Copenhagen Fire of 1728

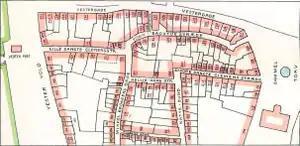
Map of Vester Kvarter where the fire started with the lot numbers from the cadastre of 1699. The numbers of the burned lots are underlined in red.

Later that evening, the fire reached Sankt Peders Stræde, where the Valkendorfs Kollegium dormitory (lot "Nørre Kvarter 122") was engulfed in flames. Professor Peder Horrebow, who lived at the dormitory, lost most of his possessions. Presumably simultaneously, the fire also reached Professor Hans Steenbuch's room on Studiestræde (lot "Nørre Kvarter 60"). Around midnight, the fire reached the priest's residence by the church Sankt Petri Kirke.